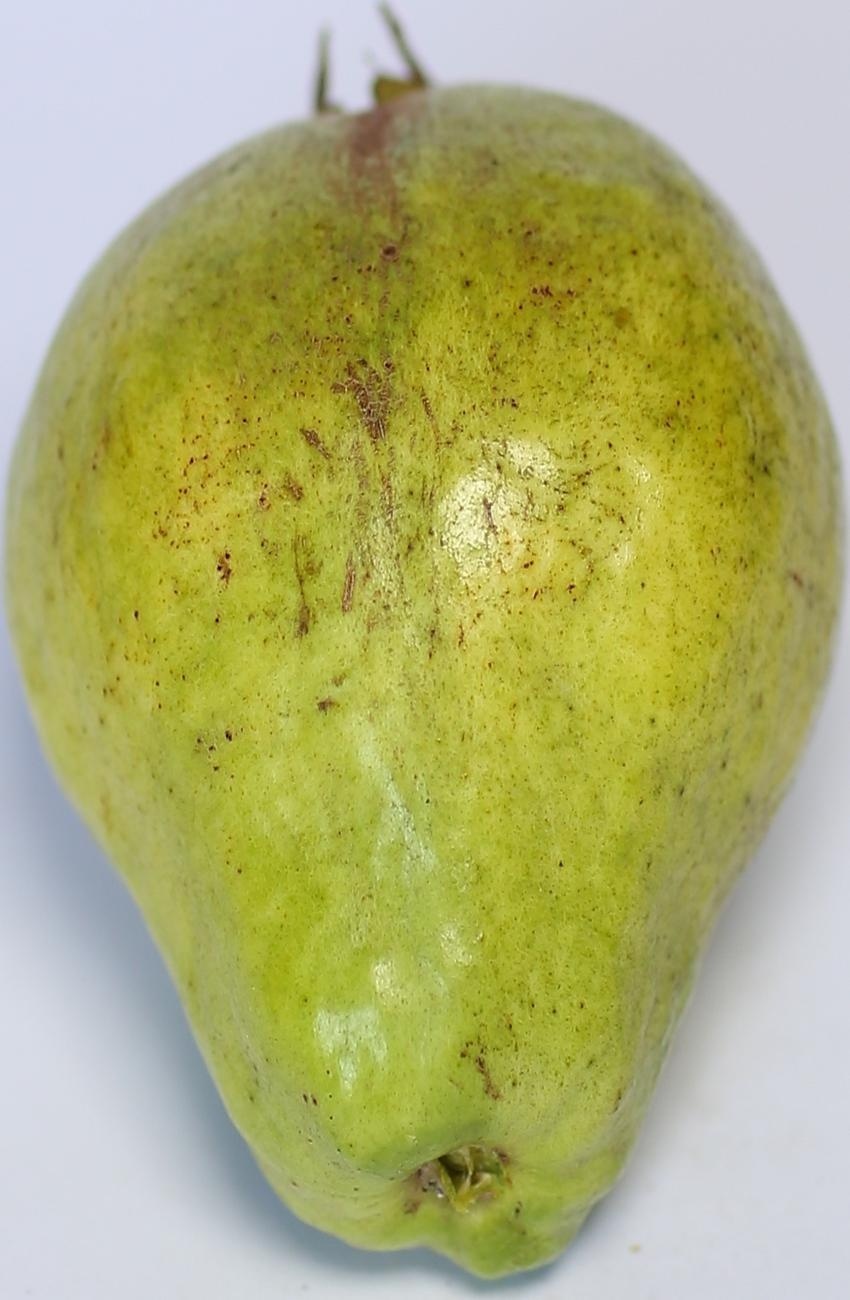
Maturity: green
Variety: thadhrami